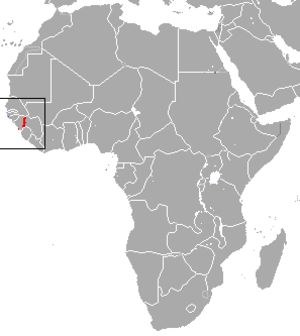
Rhinolophe de Maclaud est une espèce en danger de chauve-souris de la famille des Rhinolophidae.